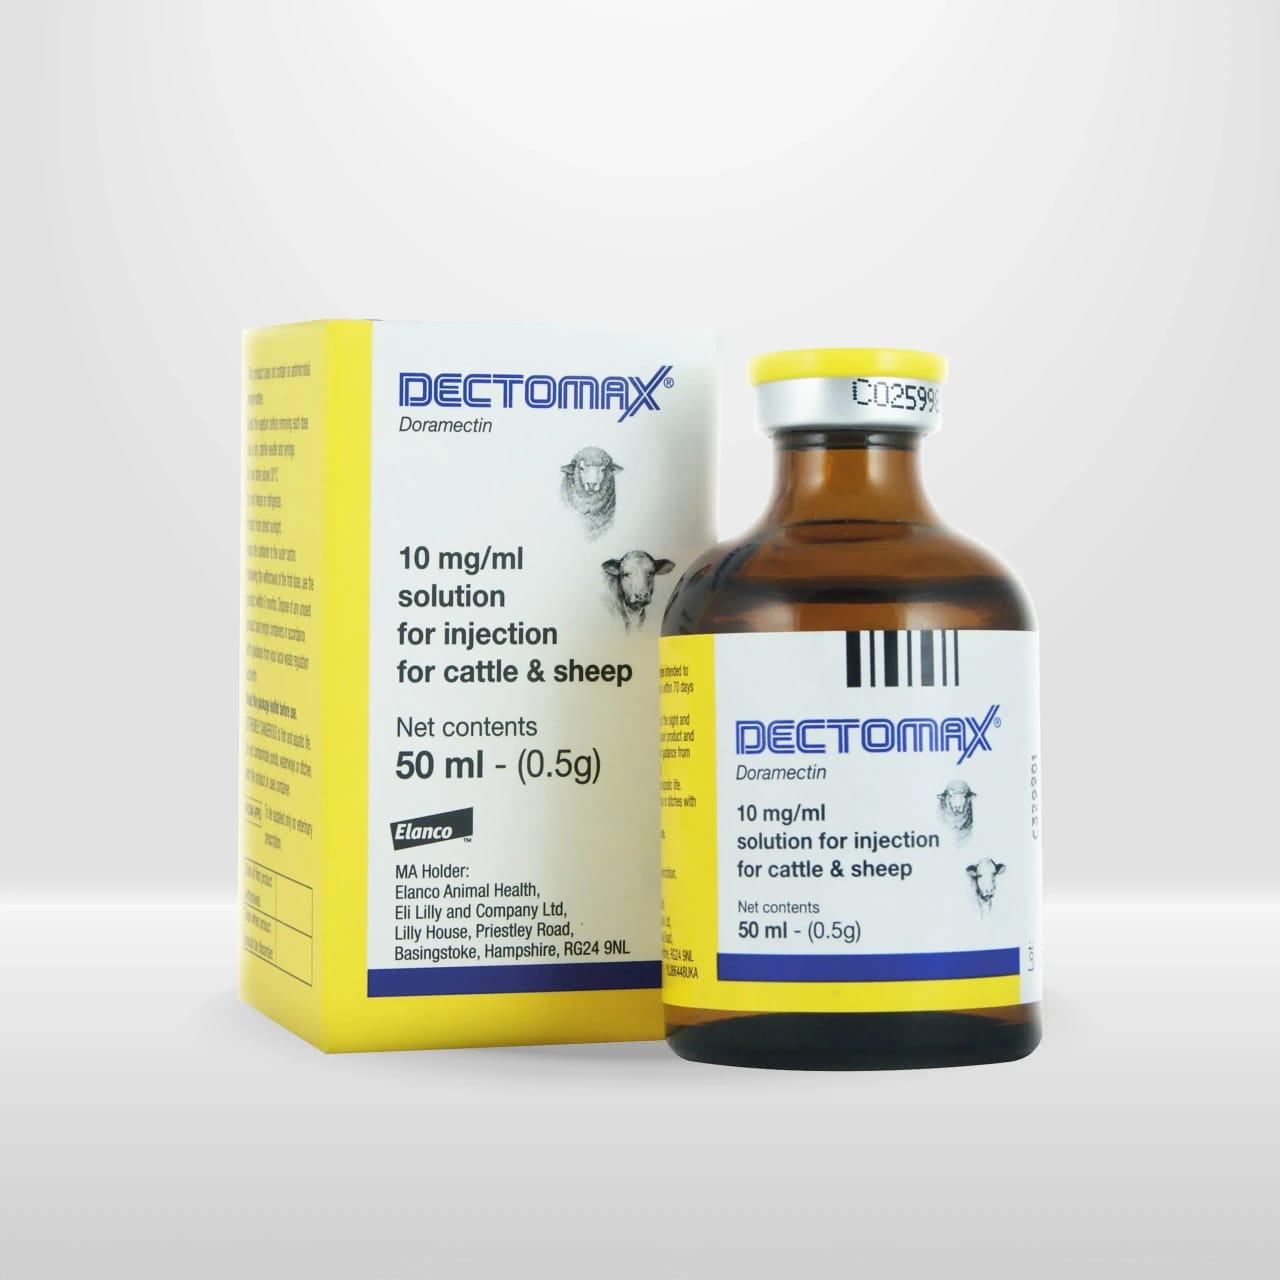
Boksi la dawa za mifugo lenye rangi ya njano na nyeupe, likwa na maandishi yanayoonyesha ujazo wa dawa, jina la dawa, na maelezo ya namna ya kutumia. Pembeni kuna chupa ya dawa yenye rangi ya kahawia, ambayo huwa ndani ya boksi hilo.